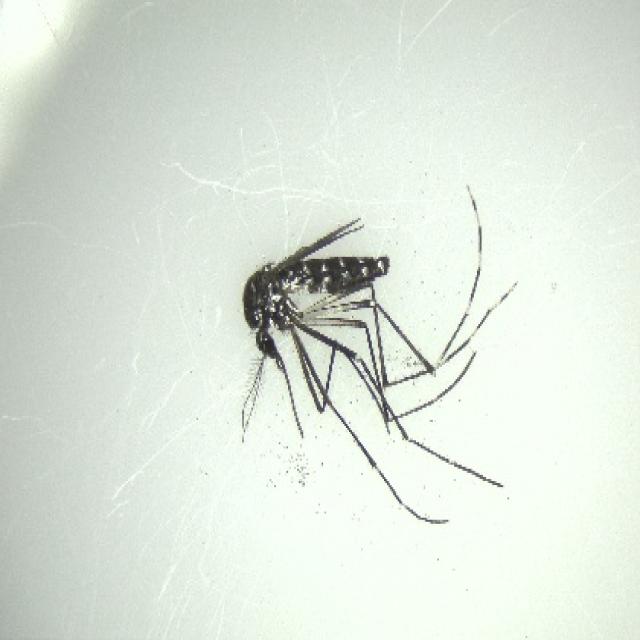
Species: aedes_albopictus